Gorges, Manche

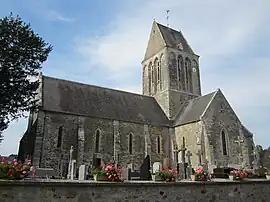
The church of Notre-Dame

Gorges is a commune in the Manche department in north-western France.